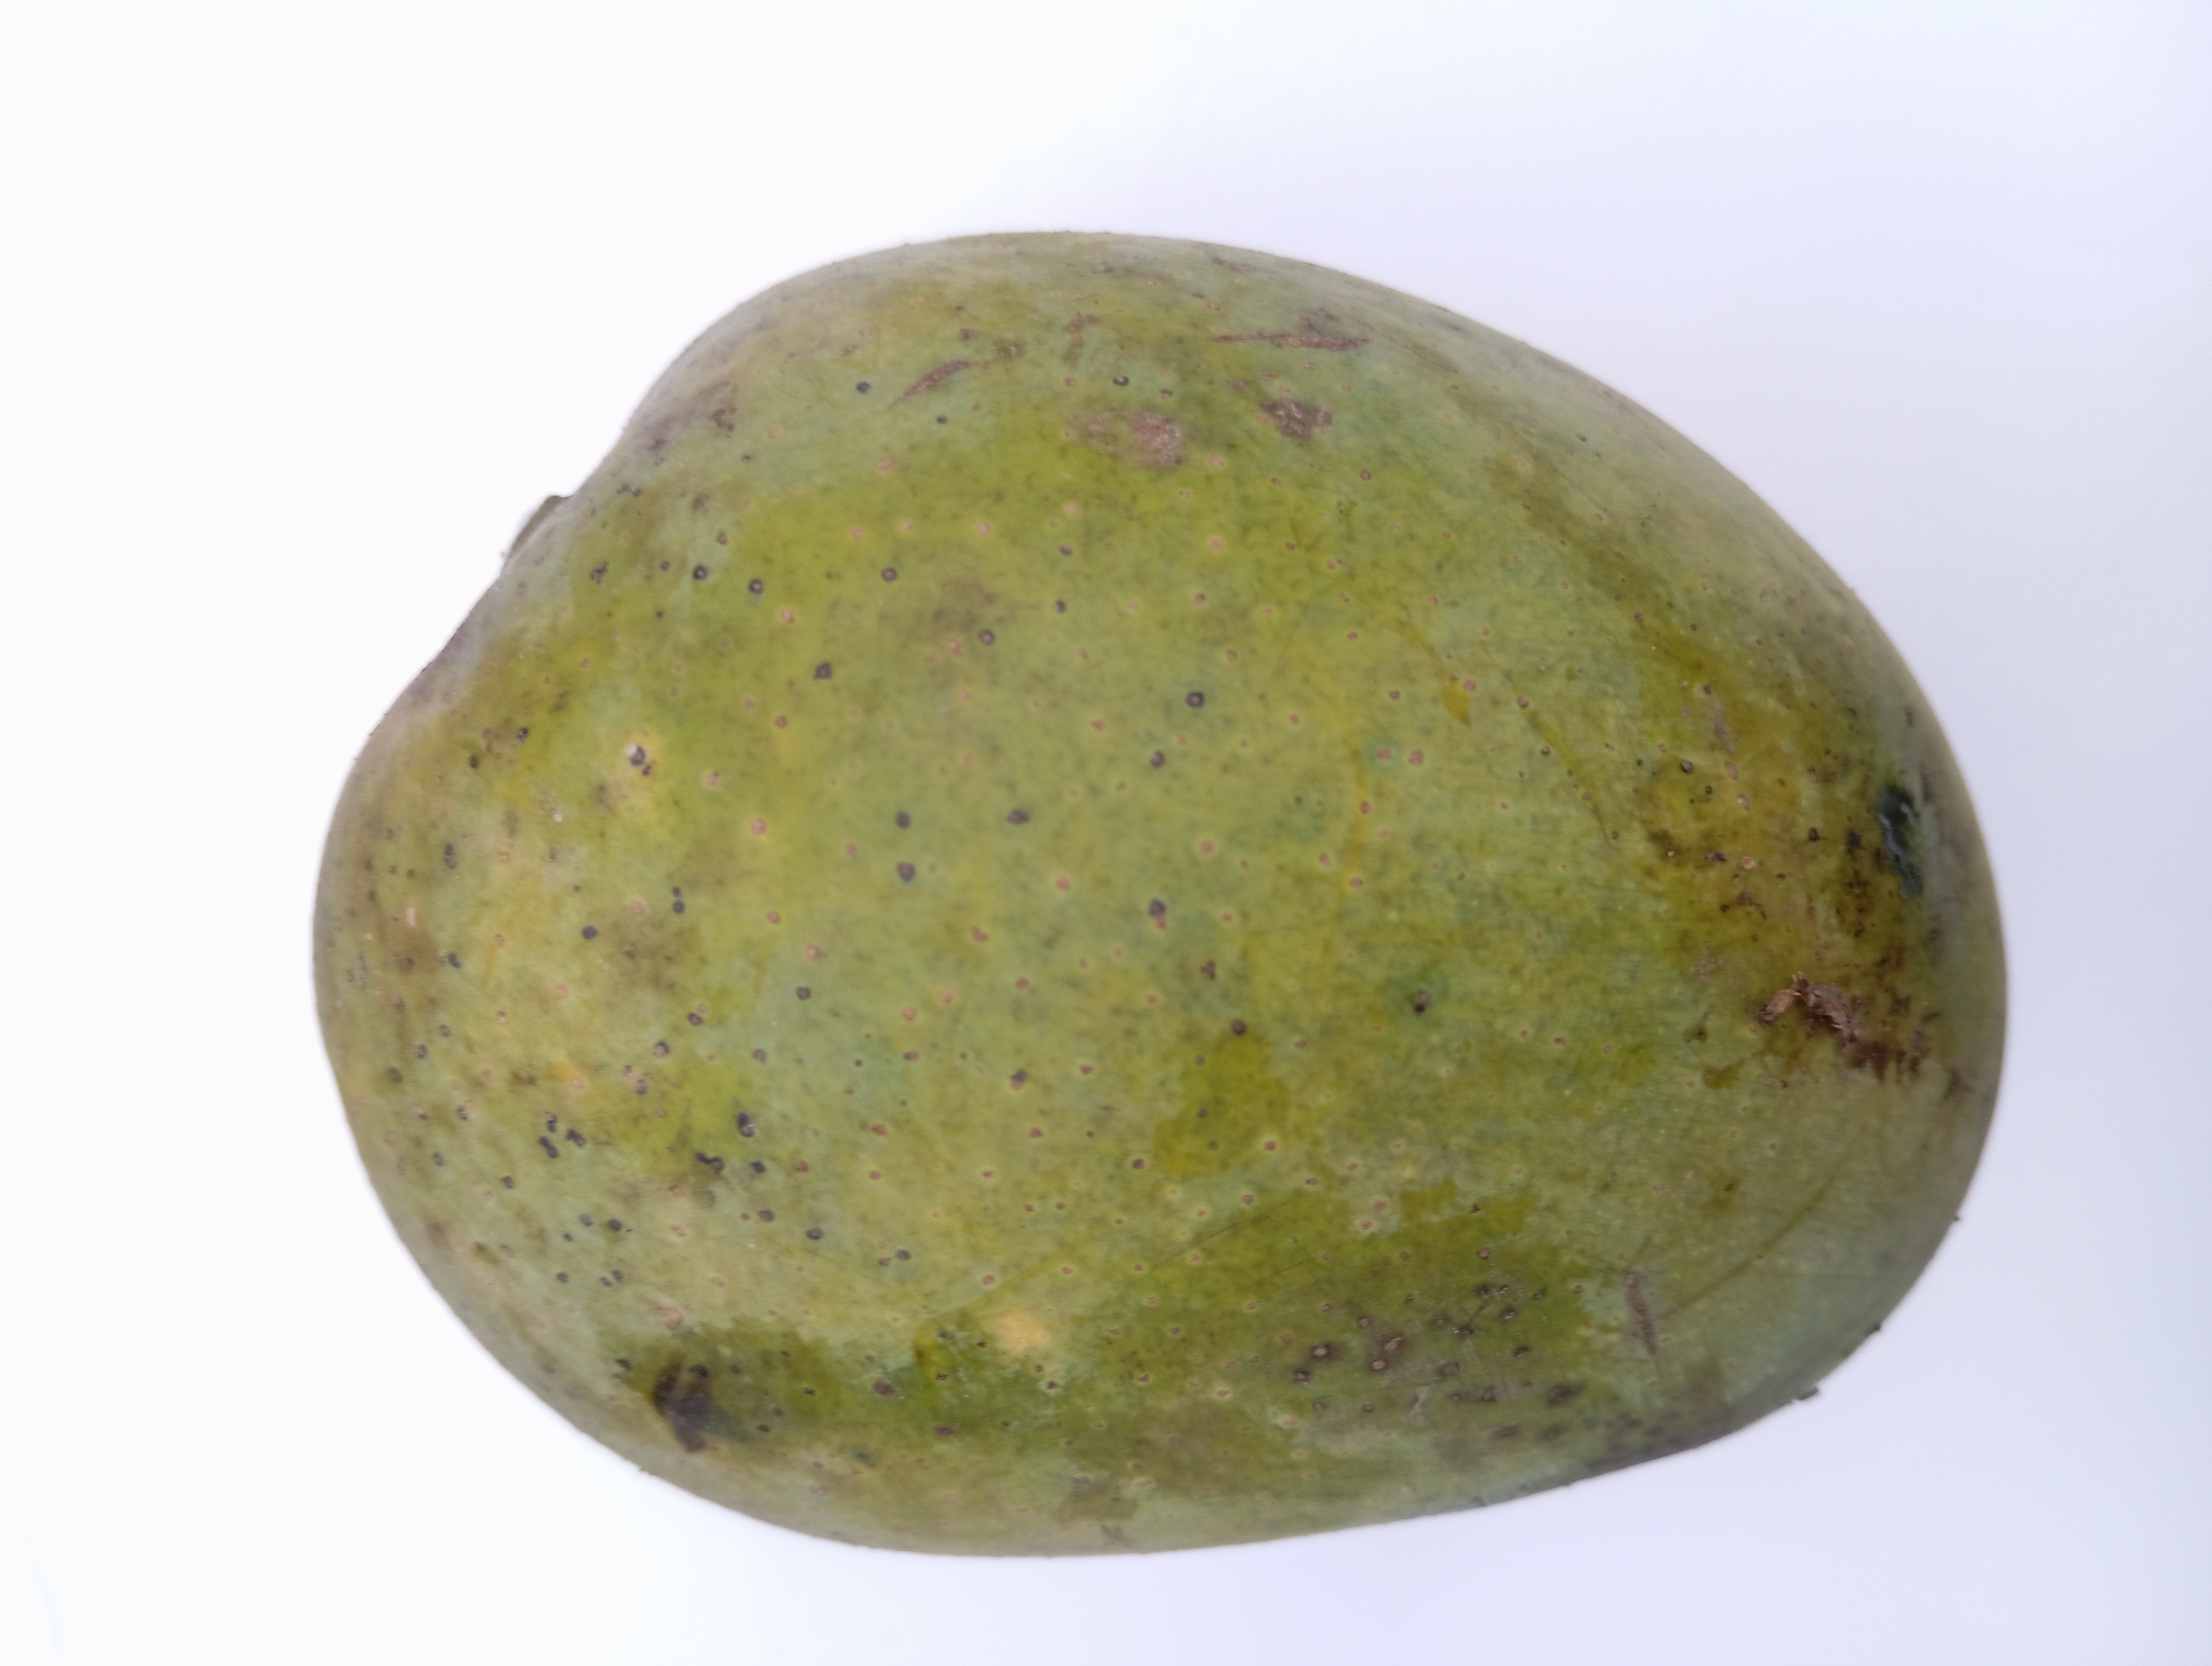
Mango variety: Himsagar